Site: brandenburg
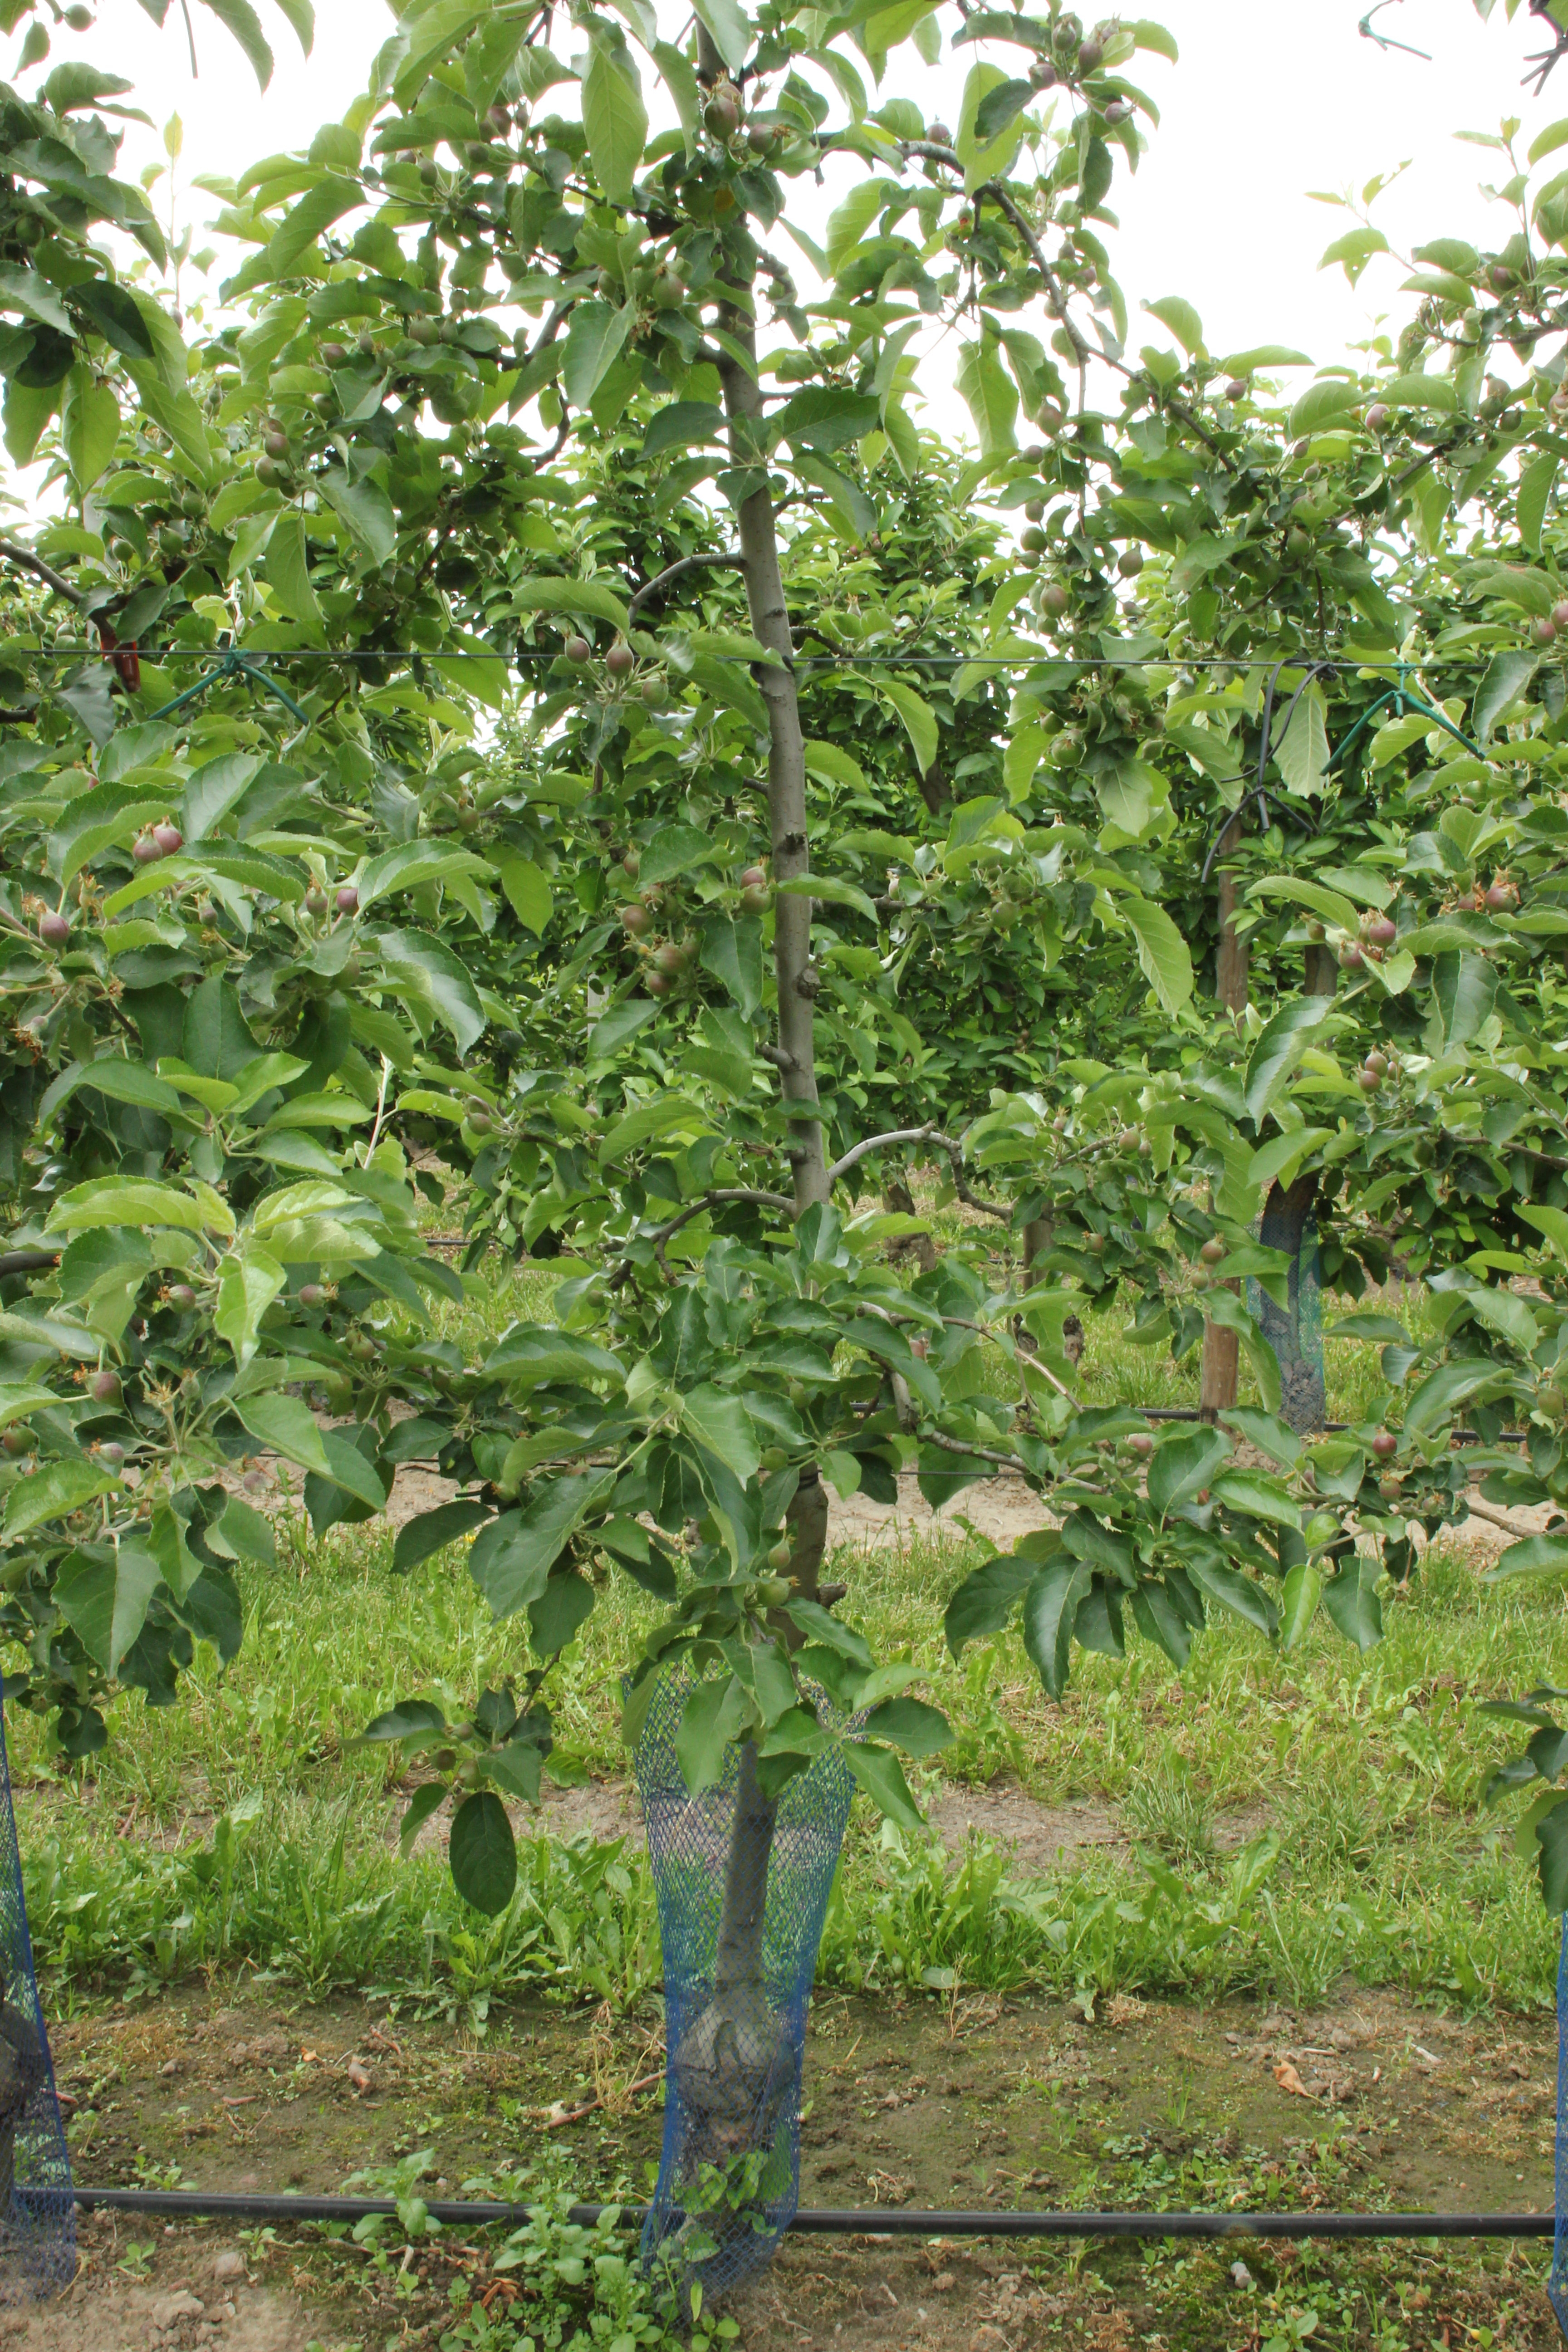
Growth stage (BBCH 72): Development of fruit